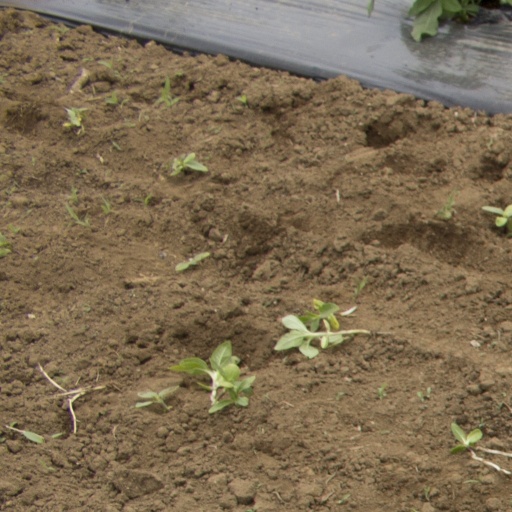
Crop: Jerusalem artichoke